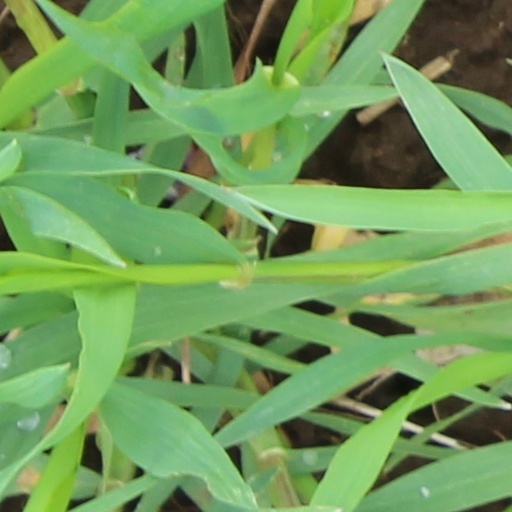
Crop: wheat